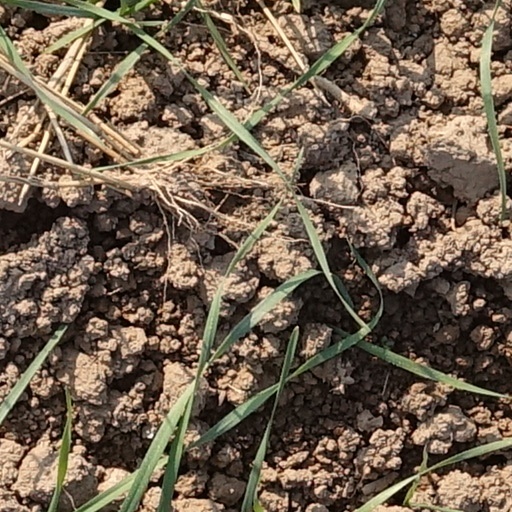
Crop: wheat